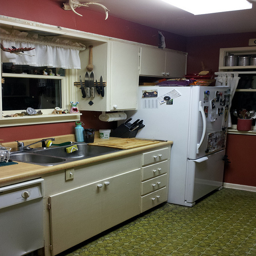
A kitchen scene with the sink, refrigerator and dishwasher.
A kitchen with a sink, refrigerator, and other kitchen supplies.
A kitchen with dishwasher, cabinet with built in sink and a refrigerator.
A kitchen area with a sink, paper towel dispenser and a refrigerator.
A small kitchen has an eclectic style that is homey and pleasing.